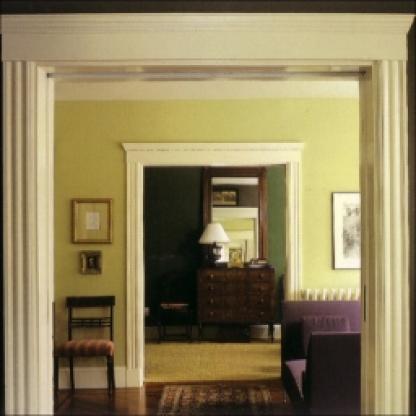
Scene: Indoor